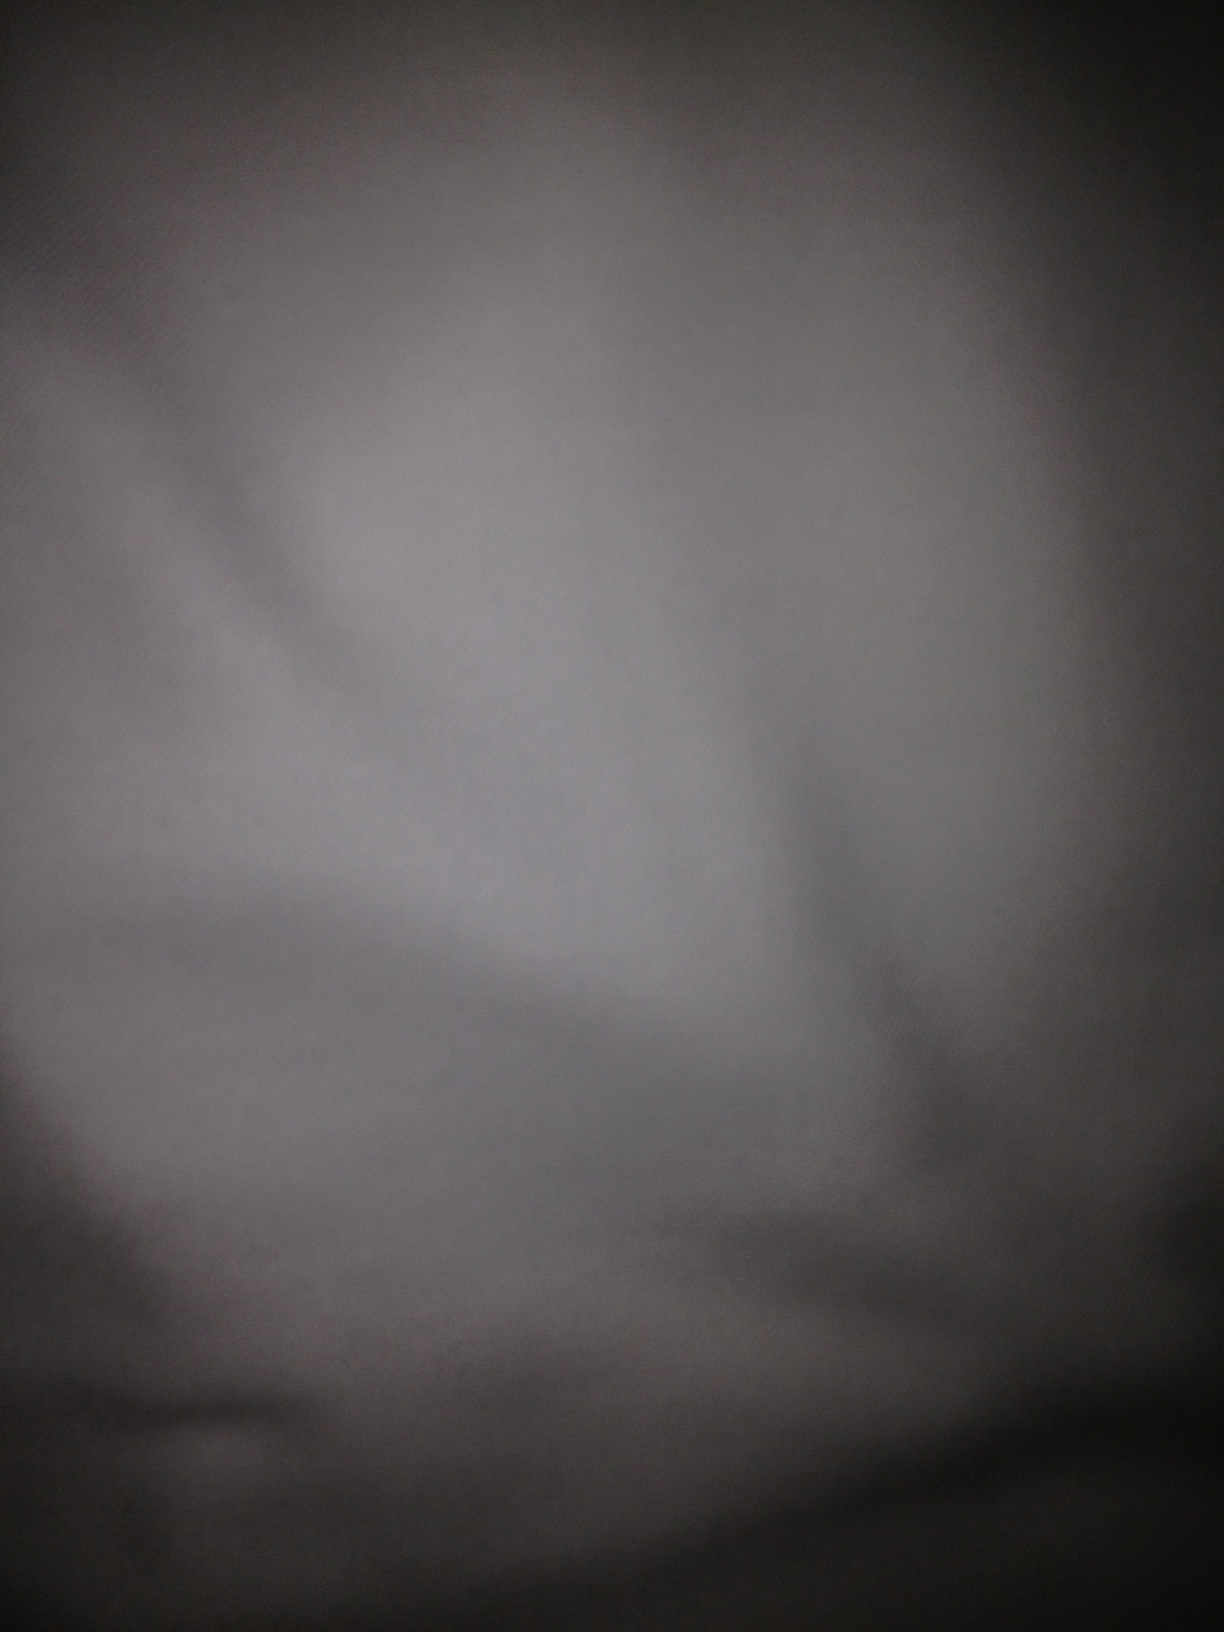Question: What color is this shirt?
Answer: white